1981 Irish hunger strike

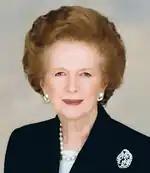
Thatcher's face at a later date

Despite Thatcher's oft-repeated mantra that she "did not talk to terrorists", historians agree that the British government had been negotiating with elements of the IRA since 1972, when the first ceasefire was arranged between Willie Whitelaw and a delegation including Martin McGuinness, Gerry Adams and IRA chief-of-staff Seán Mac Stíofáin. The same occurred with church-backed talks in 1974–1975. Historians and political observers are also aware that "behind closed doors she "did" authorize discussions with the Irish Republican movement". This back-channel line of communication between the IRA Army Council and the higher echelons of the British government was "painstakingly created" in 1972 and involved many of the same individuals for the next 20 years. It was known about by the prime minister and overseen by MI6. However, it was complicated by the fact that when the talks with Whitelaw had been exposed in the tabloids, he had banned further direct communications. Thomas Hennessey has argued that the Prime Minister's "hand was literally all over the 'deal'" accepted by Hughes in December 1979, and the speed with which the government were able to present a working hypothesis to Brendan Hughes in the Maze—regardless of its acceptability—told the republican movement that the British were, in fact, willing and able to negotiate. Morrison admitted that the British were "taking a big risk here, dealing with us, because that alone is a huge story—'you shouldn't talk to these people', and here you are, flying somebody over".